International Astana Action Film Festival

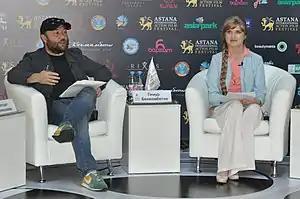
Festival President Timur Bekmambetov and General Director Iren Vanidovskaya

The official festival program includes over 20 non-competitive full-length action films made in the US, Europe, Asia, and the CIS. For the festival days viewers and the mass media are able to watch popular movies, films, which have never been released in Kazakhstan and CIS before, and visit the pre-premiere screenings of the new films of the year. The entire festival program divided into different sections with such headings as, for example, world action, documentary action or superhero movies.